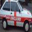
Label: automobile